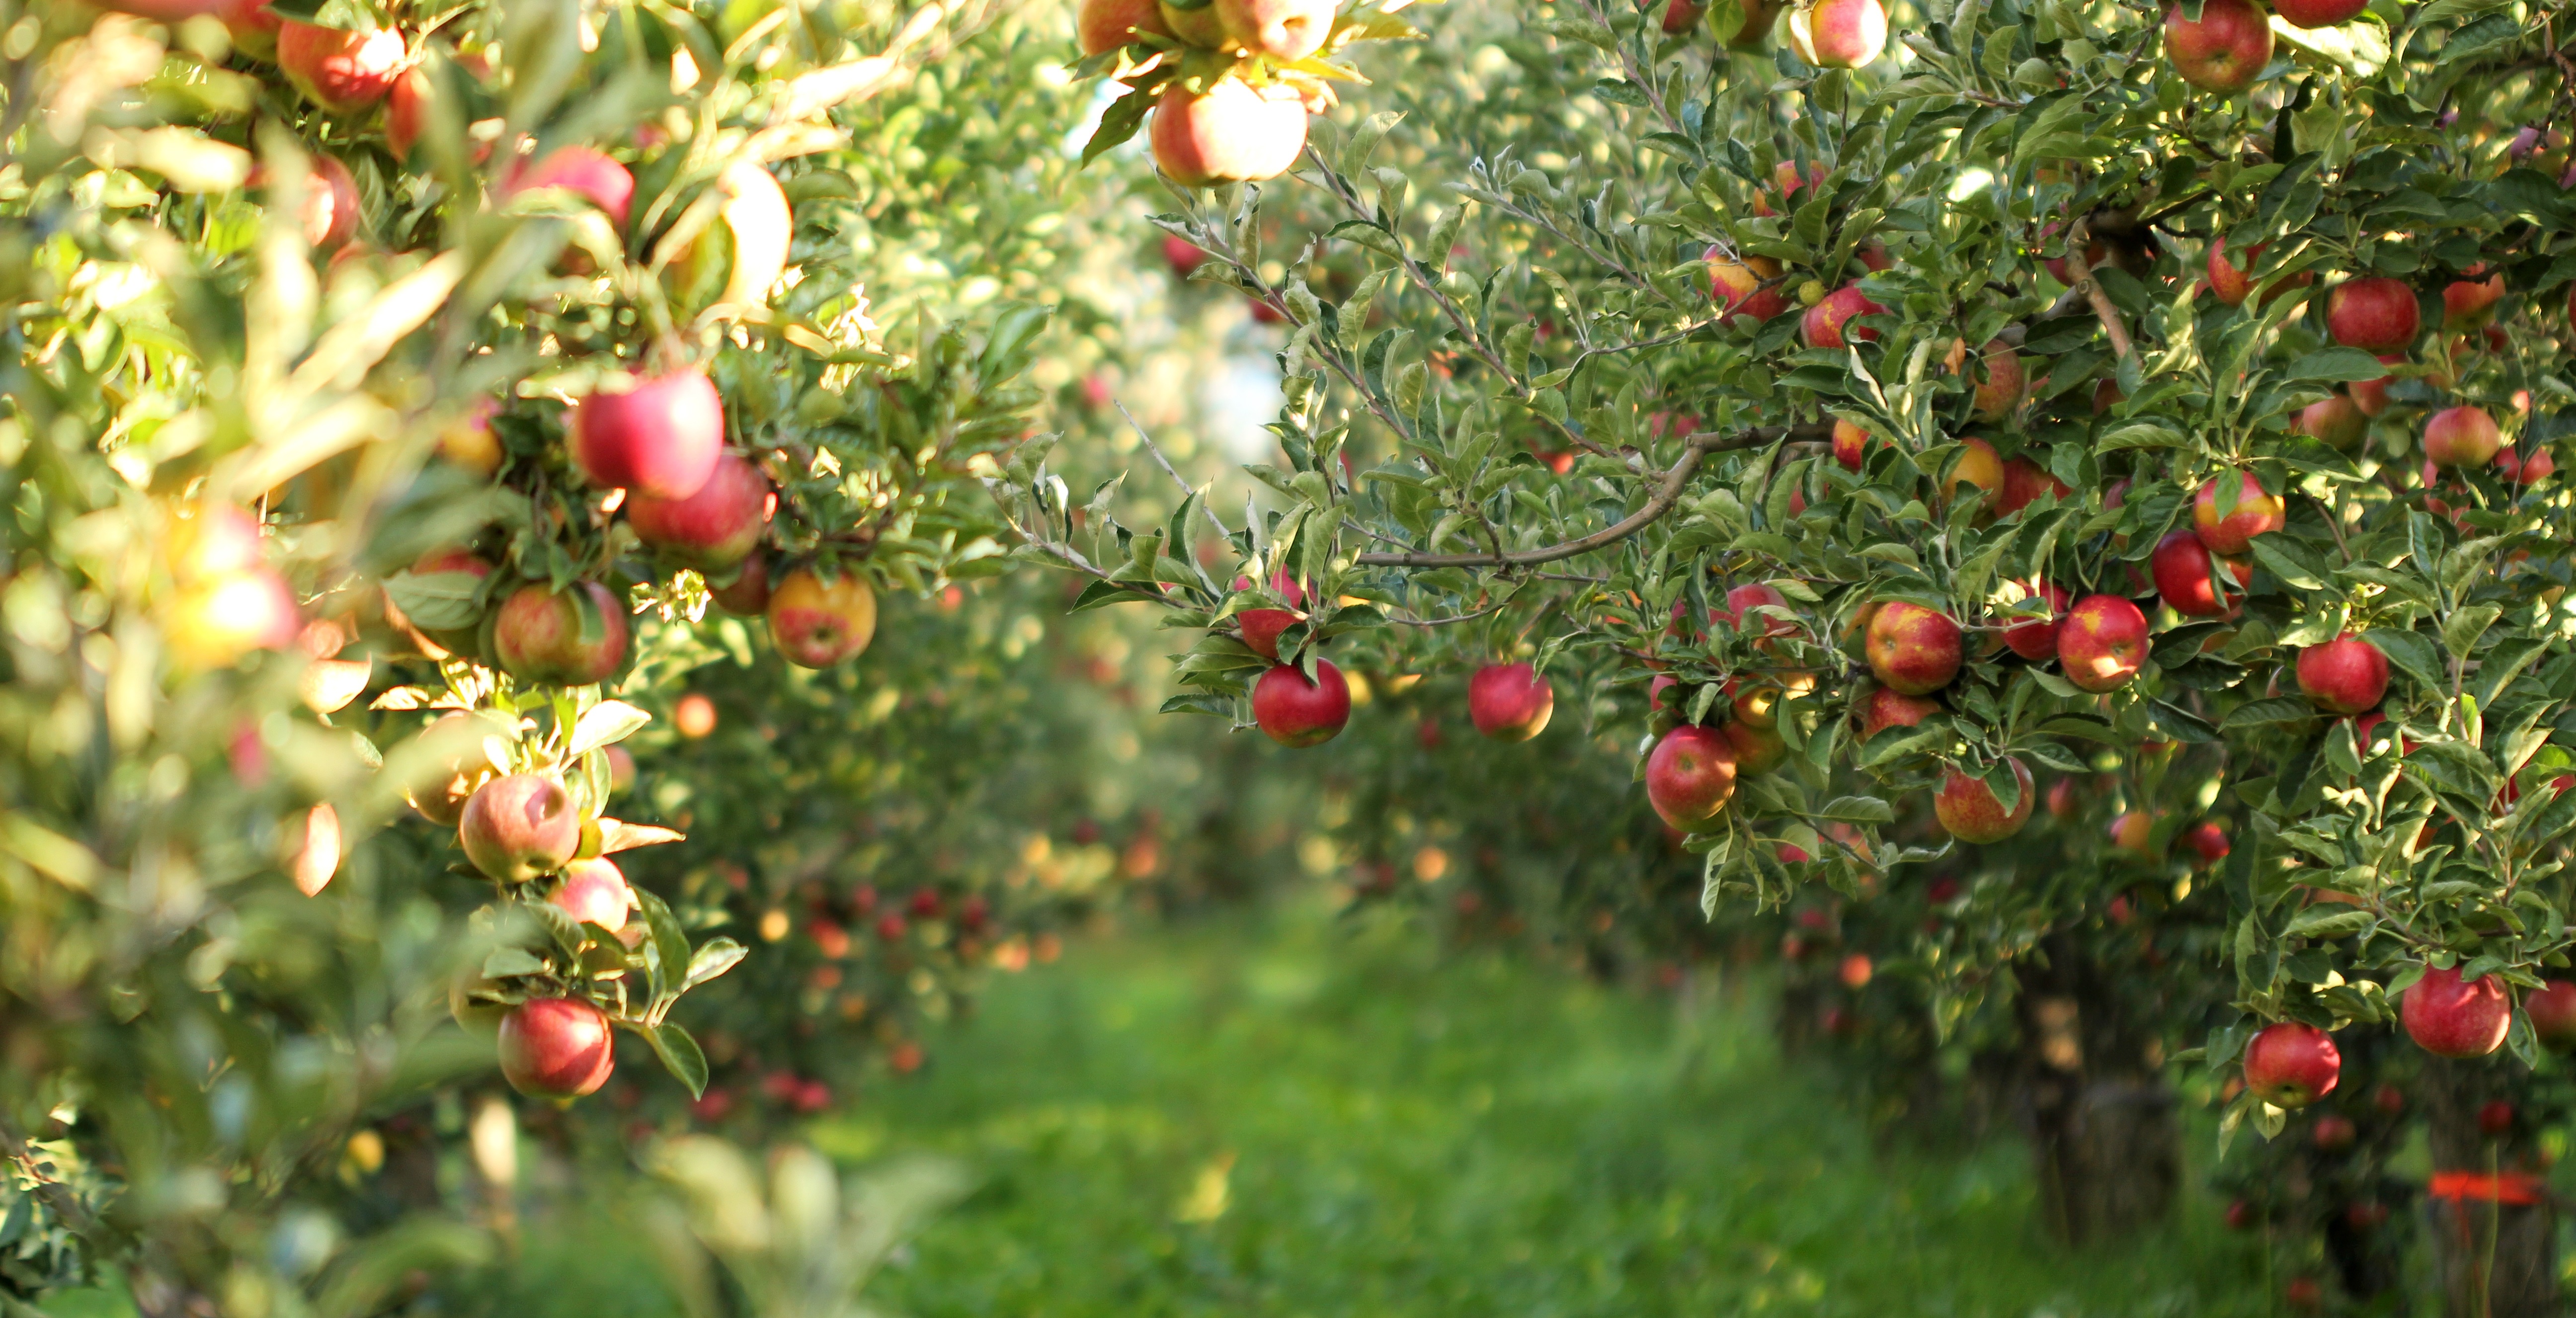
Label: Apple